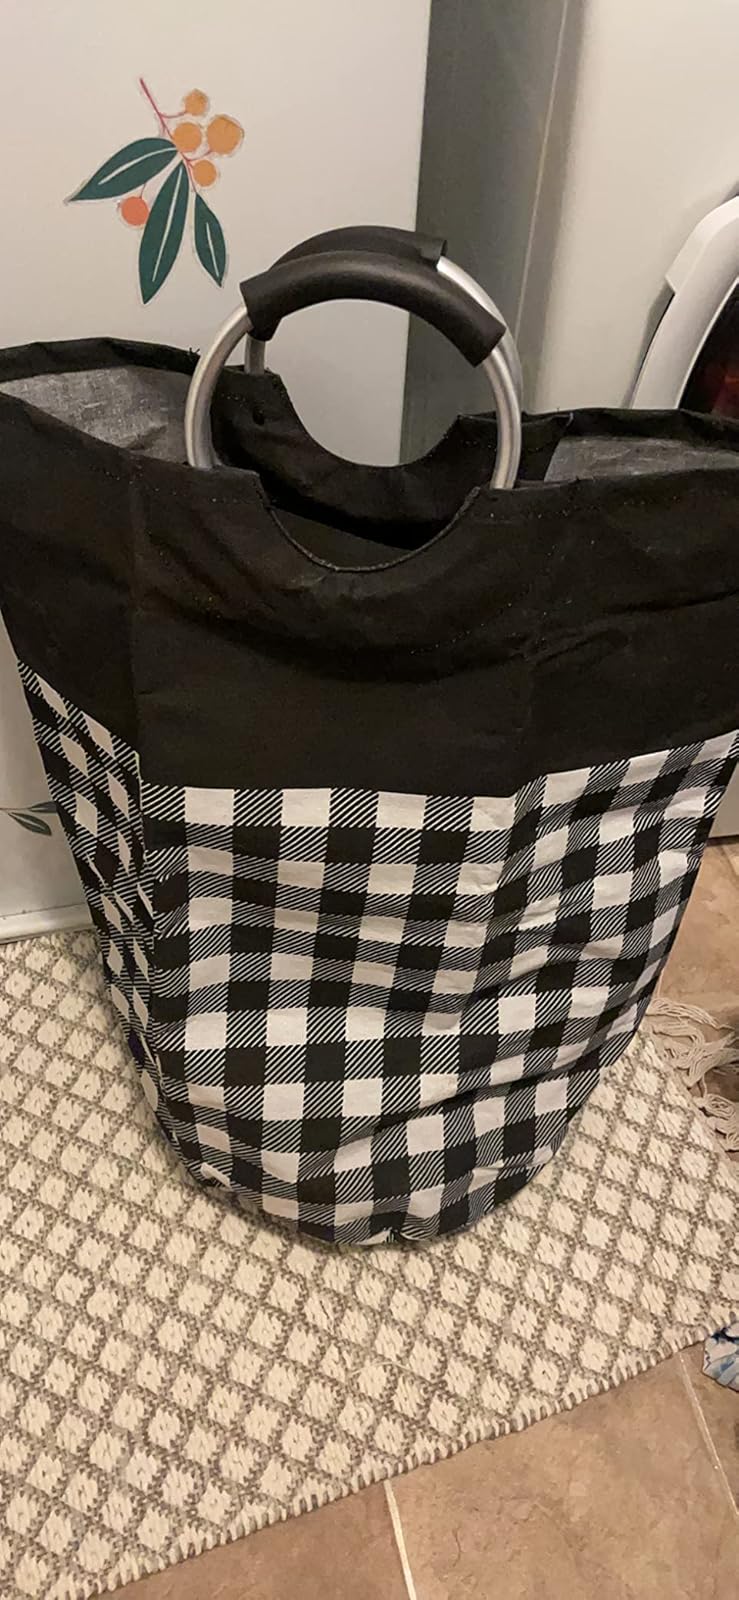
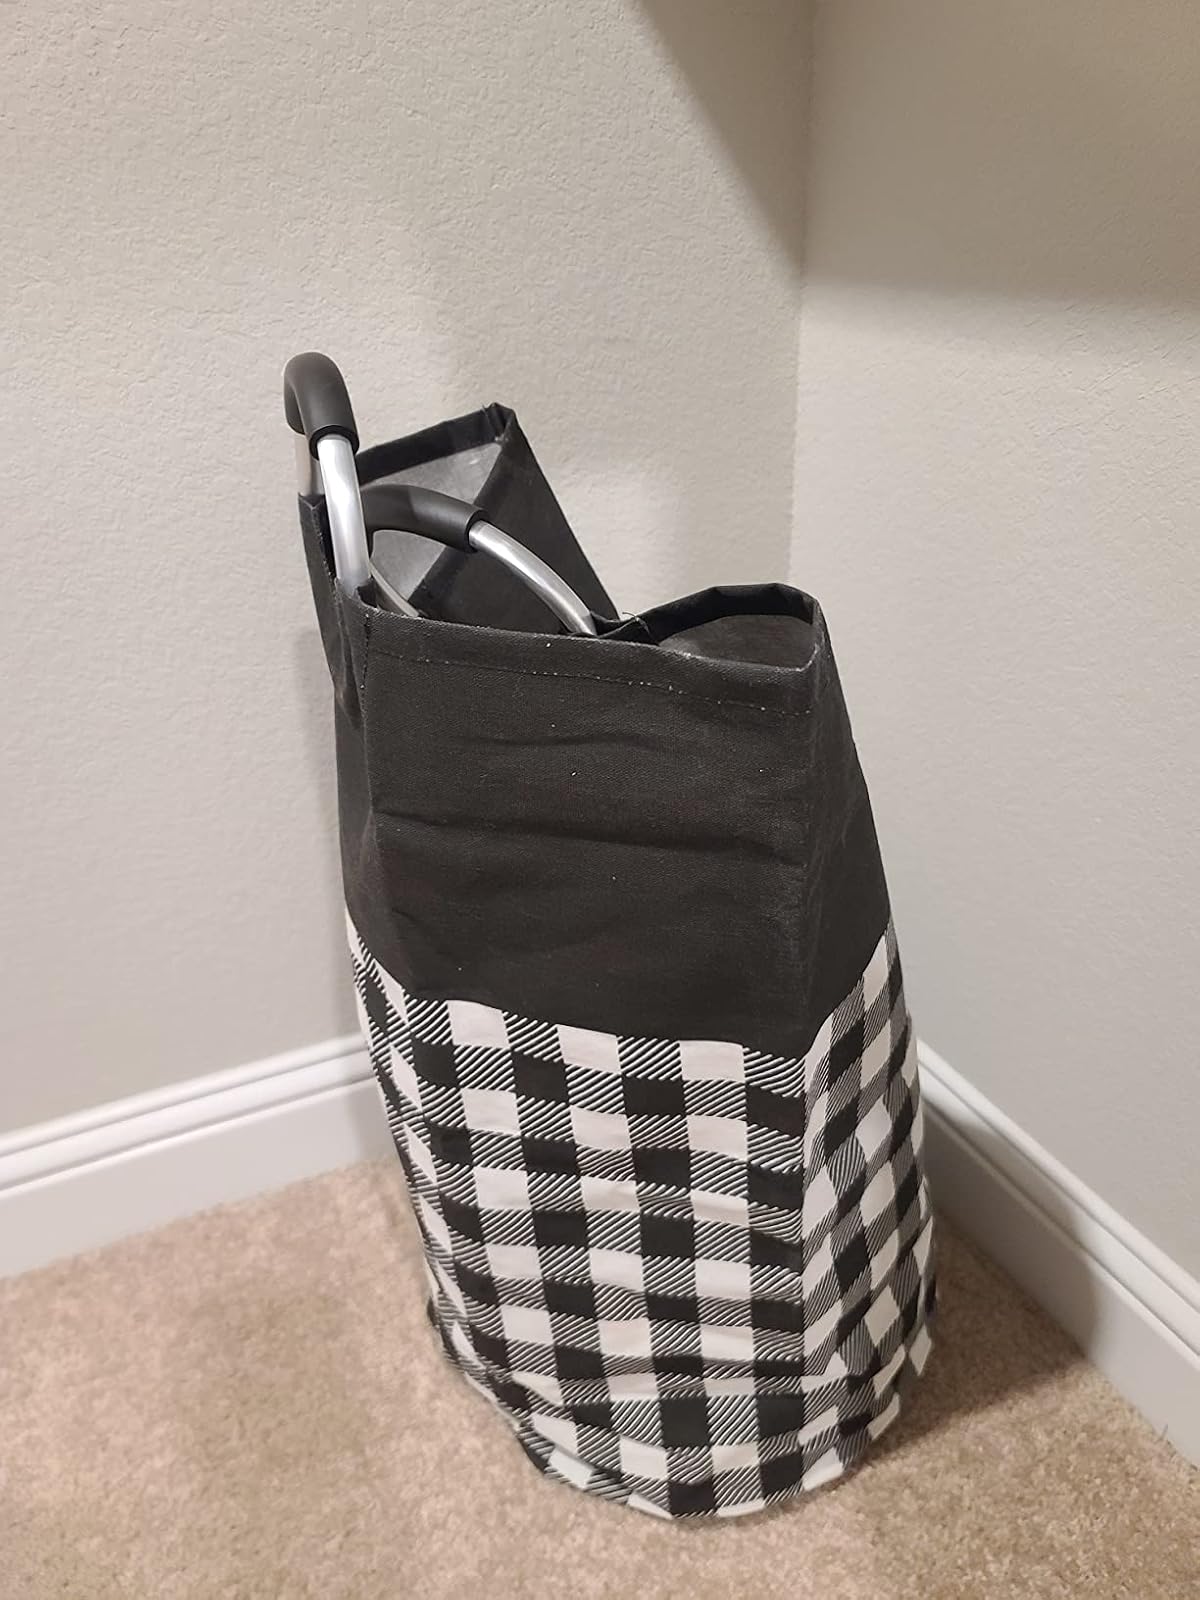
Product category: items_hamper
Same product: yes